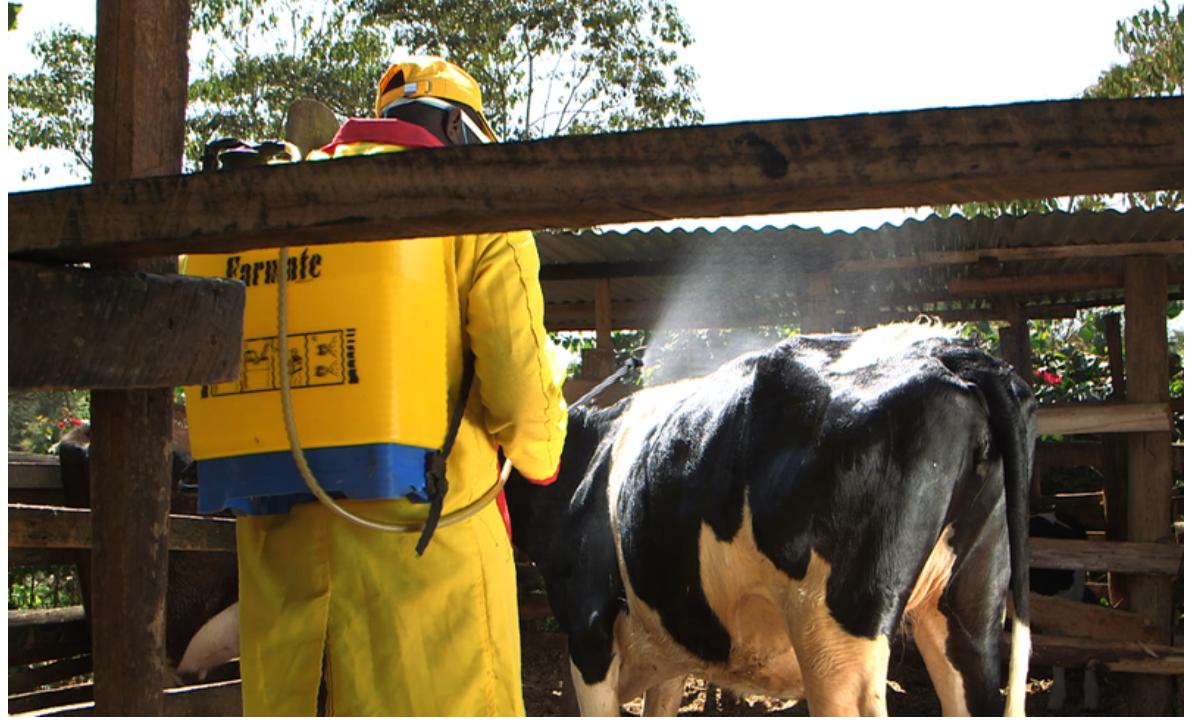
Mkulima ananyunyiza ng'ombe yake dawa ili wadudu wakufe wanaomshikilia. Amevaa chuma ya nguo pamoja na pampu amebeba mgongoni. Juu yake, kuna mabati inayokinga jua kuingia ndani.